Reinforcement (composite)

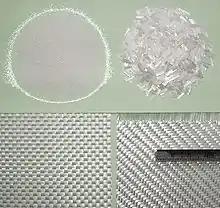
Differences in the way the fibres are laid out give different strengths and ease of manufacture.

In materials science, reinforcement is a constituent of a composite material which increases the composite's stiffness and tensile strength.